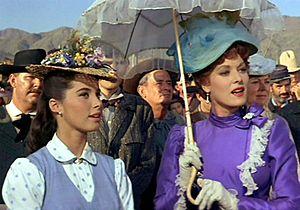
Le Grand McLintock est un film américain réalisé par Andrew V. McLaglen, sorti en 1963.